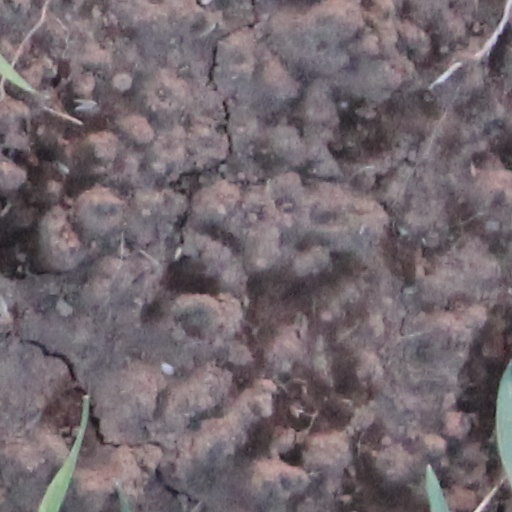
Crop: wheat